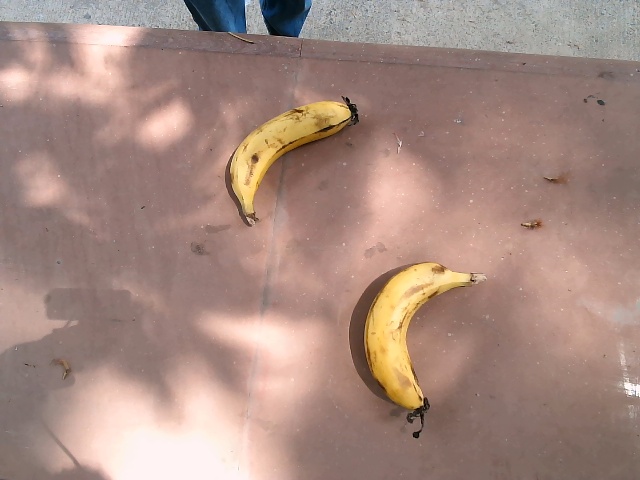
Label: Ripe_Banana